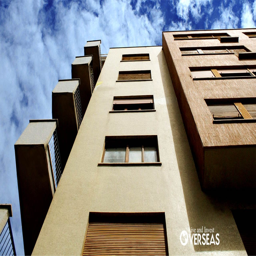
an upward view of the front of an apartment building .